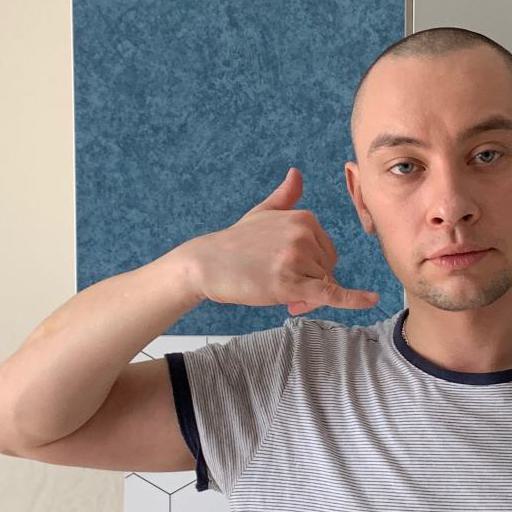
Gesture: call